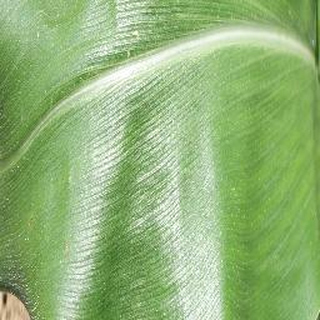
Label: healthy_corn